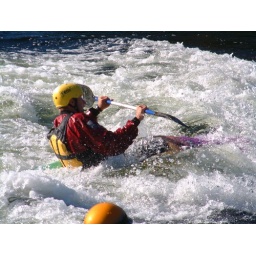
During the recon in 2007 we came across this group of Kayakers practicing rolling in white water conditions